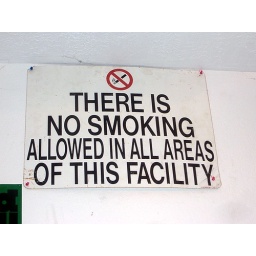
check the sign in jon's house